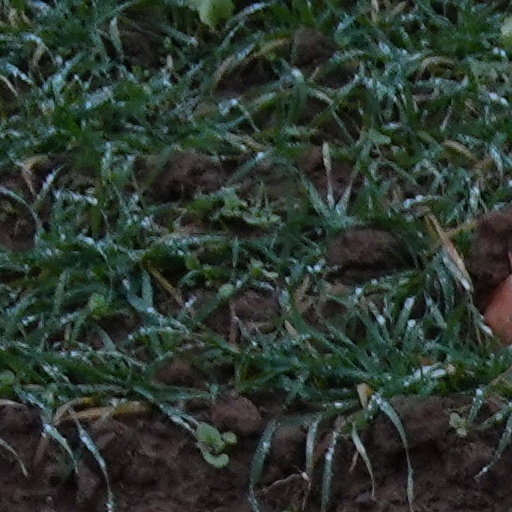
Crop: wheat